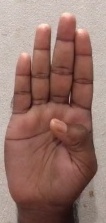
ASL sign: B